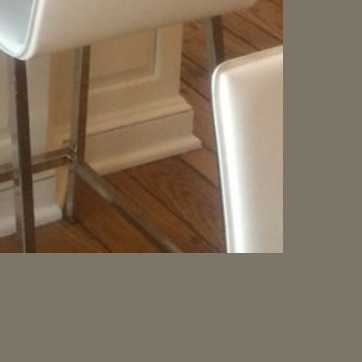
Material: wood